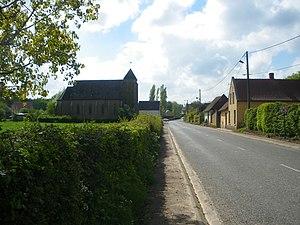
Vue de Beaudricourt, avec notamment l'église.
Beaudricourt est une commune française située dans le département du Pas-de-Calais en région Hauts-de-France.